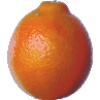
Label: tangelo